Twilight Out of Focus

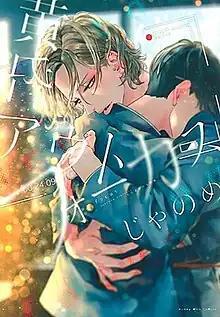
First "tankōbon" volume cover

is a Japanese manga series written and illustrated by Jyanome. It began serialization on Kodansha's digital BL magazine "Honey Milk" in June 2018. The series consists of five parts, three of which are part of the main story, and the other two parts being spin-off content. An anime television series adaptation produced by Studio Deen aired from July to September 2024.